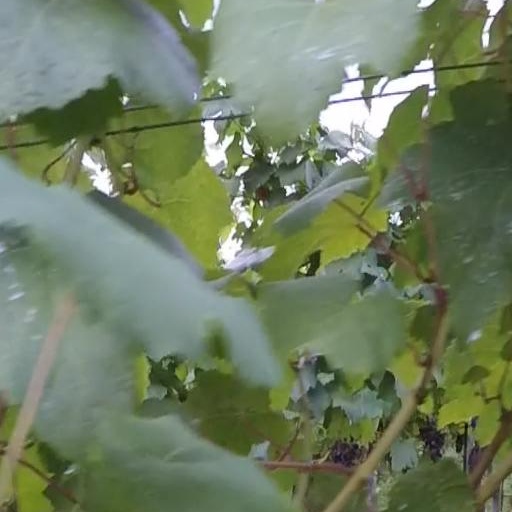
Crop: grape